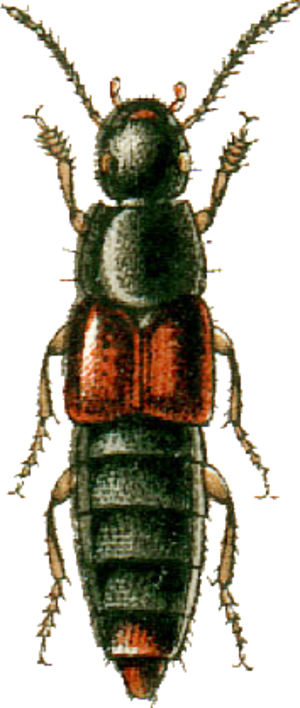
This file has been extracted from another file&#x3a